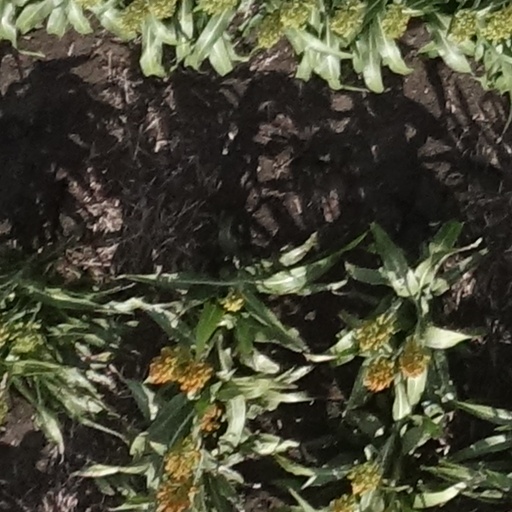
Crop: sorghum